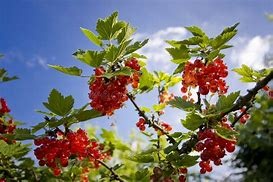
Label: redcurrant